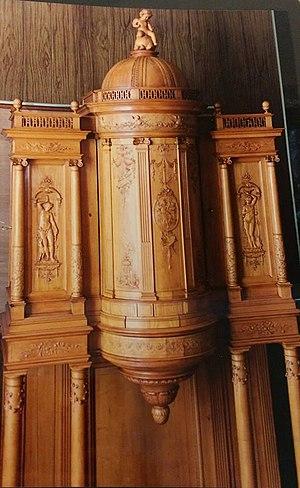
Œuvre en noyer
Honoré Dufin, né au XIXᵉ siècle et mort en 1892 est un sculpteur, ébéniste et tapissier français.